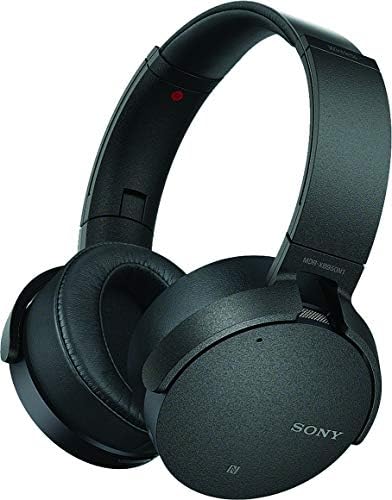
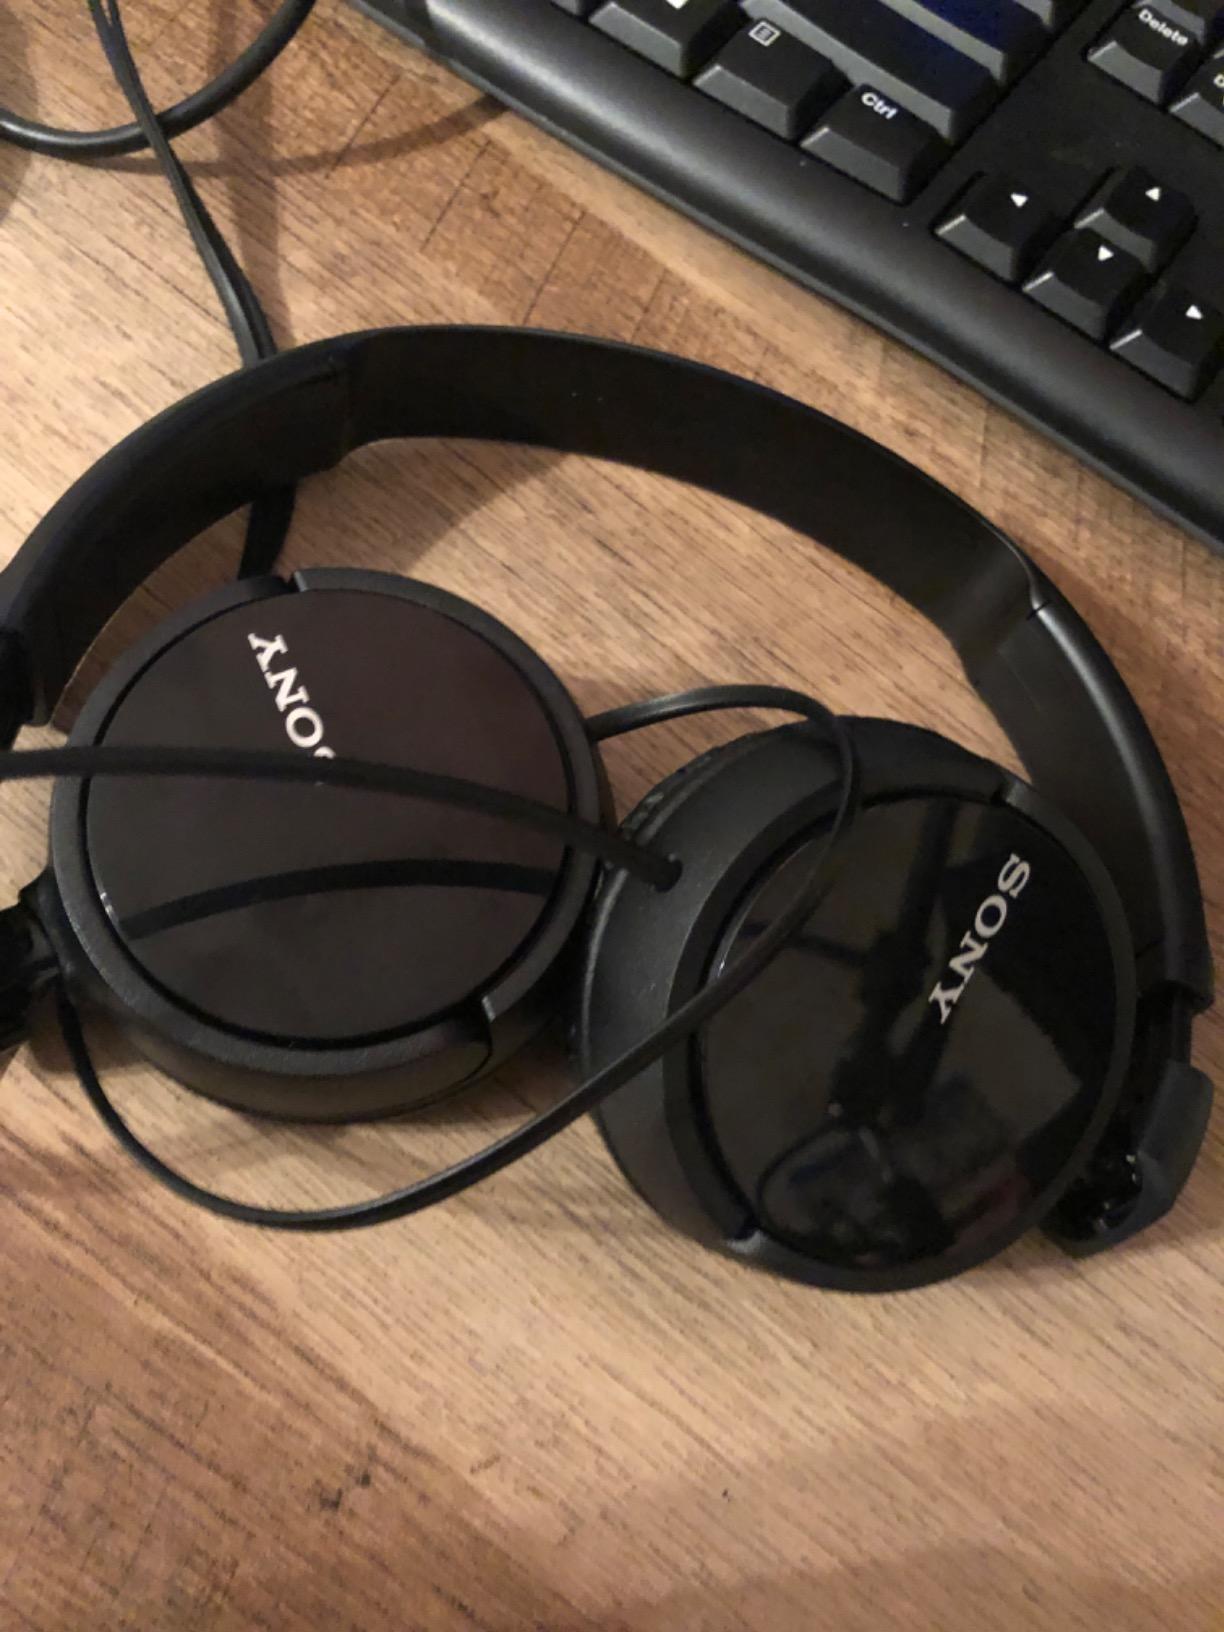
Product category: headphones
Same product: no